An Instinct for Detection

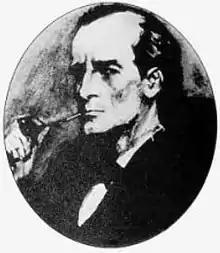
Film dialogue samples of Sherlock Holmes appear throughout the album.

"An Instinct for Detection" is an ambitious album that mixes house and hip hop breaks with instrumentation atypical to British dance music into propulsive but accessible arrangements. Pushing Robertson's genre fusions even further, the record is driven by heavy dance beats, dub bass lines, harsh techno synths and live instruments, utilising samples of artists such as Scott Walker and Nancy Sinatra. The album continues Lionrock's earlier experiments with reggae and dub, and was described by "House: The Rough Guide" as fusing techno with ragga and ska dynamics. Although the album is partly instrumental, MC Buzz B appears on several songs; his singing style was described by writer Tim DiGravina as "a cross between singing and syncopated speech," resulting in a precise enunciation which works as a counterpoint to the music's "aggressive, accessible throttle." Much of the album's guitar work is heavily treated.